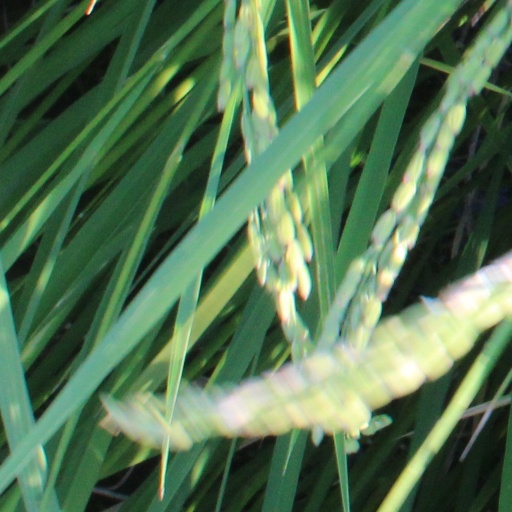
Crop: rice